Barzillai Weeks House

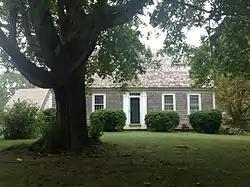

The Barzillai Weeks House is a historic house located at 313 High Street in the West Barnstable section of Barnstable, Massachusetts.